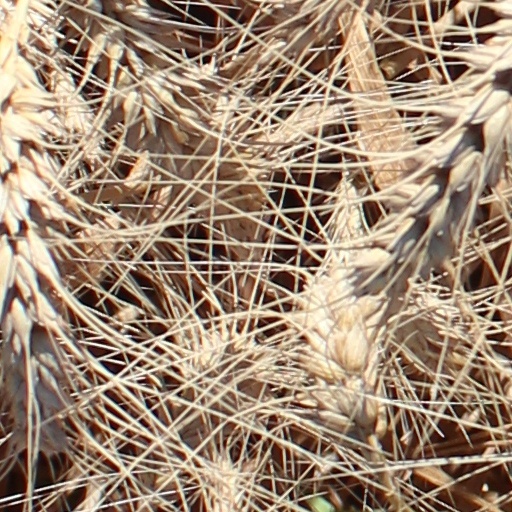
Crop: wheat